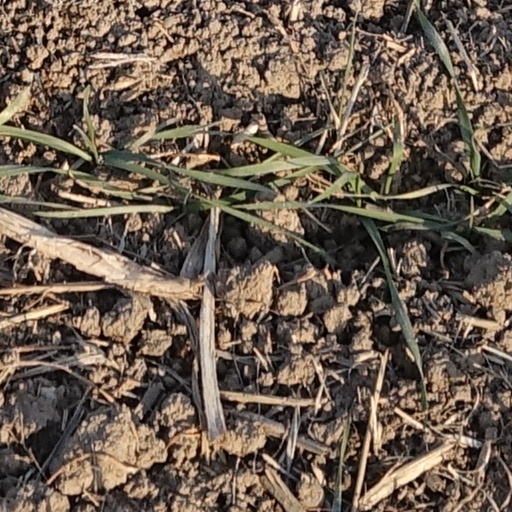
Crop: wheat